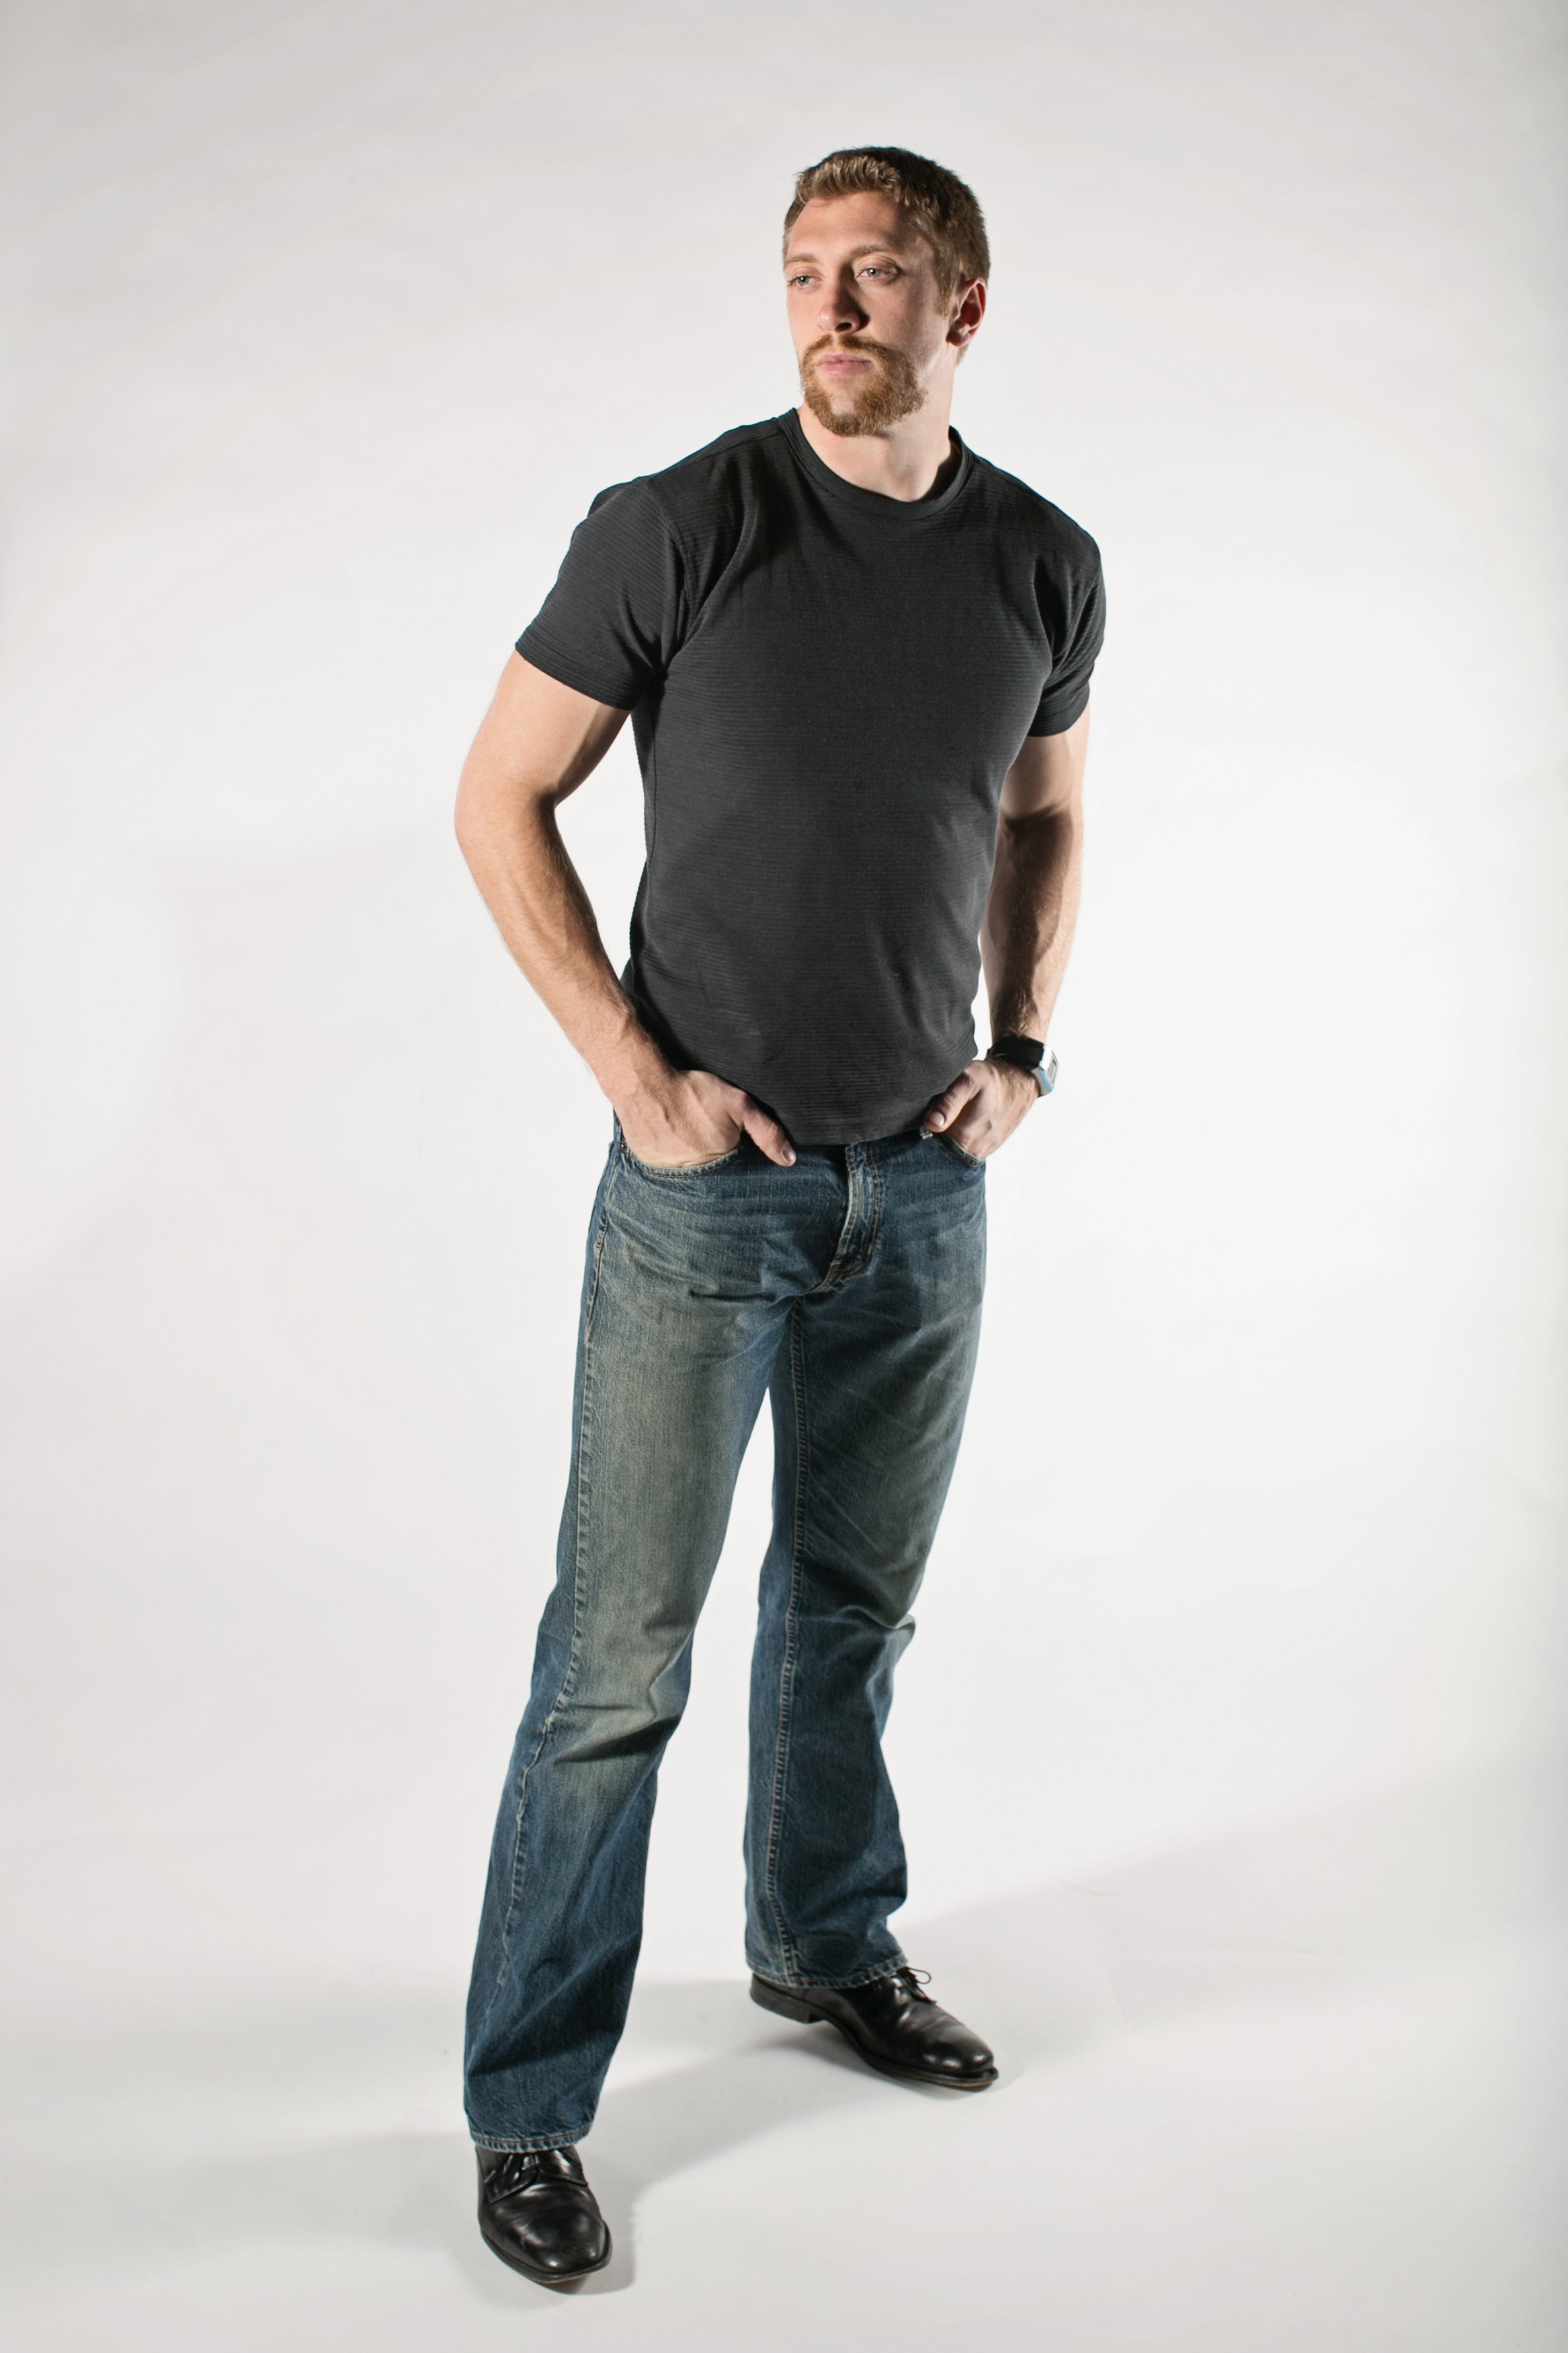
man, male, model, jeans, spring, fashion, clothing, healthy, arm, outerwear, bodybuilder, denim, chest, power, gentleman, courage, determination, inspiring, inspiration, sexy, body, handsome, strong, attractive, actor, hero, success, pocket, superhero, bold, cancer, confident, cure, photo shoot, t shirt, lark, macho, brett, improving